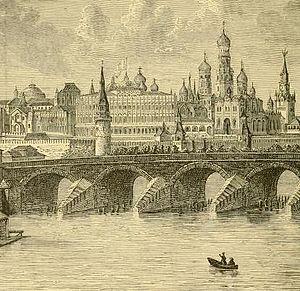
Reginald Heber, né à Malpas le 21 avril 1783 et décédé le 3 avril 1826 à Trichinopoly, est un évêque anglican, voyageur, homme de lettres et auteur d'hymnes anglais. Après 16 ans comme curé de campagne, il est devenu le deuxième évêque anglican de Calcutta, où il est mort subitement à 42 ans.